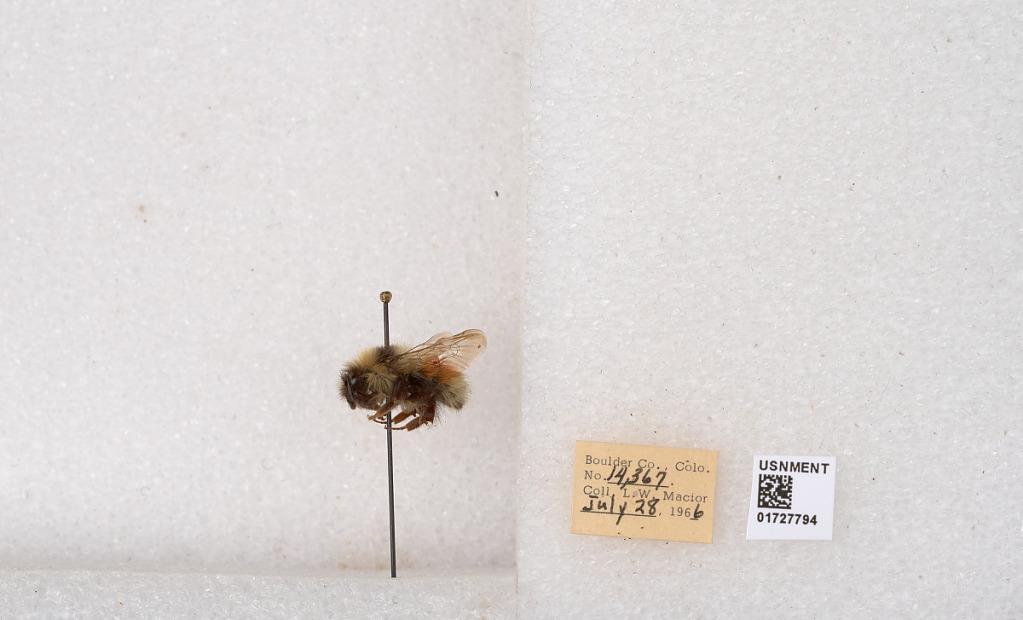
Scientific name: Bombus (Pyrobombus) sylvicola Kirby
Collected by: L. Macior
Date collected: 1966-7-28
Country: United States
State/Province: Colorado
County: Boulder
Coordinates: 40.0163, -105.294